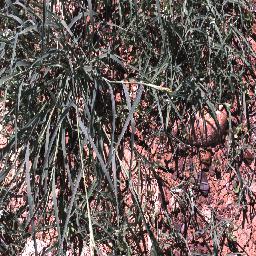
Label: negative